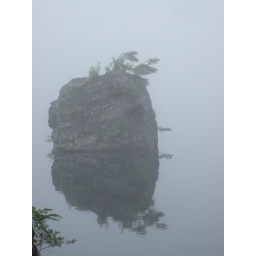
The entire day was like this. The lake is surrounded by a trail and boardwalk. The surface was mirror smooth.